Gabriel Paulista

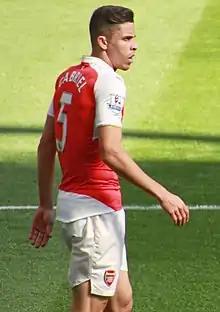
Gabriel playing for Arsenal in 2015

On 26 January 2015, Gabriel Paulista was granted a work permit by the UK government and expected to join Arsenal for a fee of around £11.3 million. He signed for the club two days later, with Joel Campbell moving the other way on loan. Manager Arsène Wenger stated that despite the player's fitness, Gabriel could make errors in his first matches due to not being able to speak English.